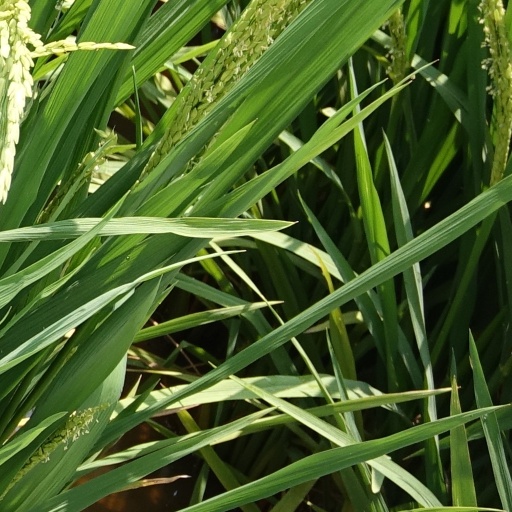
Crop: rice